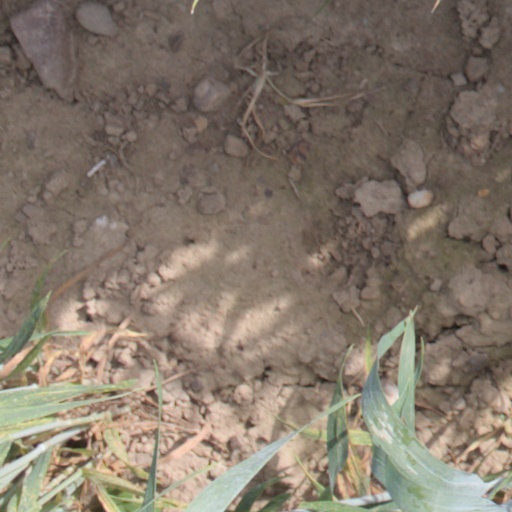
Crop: wheat